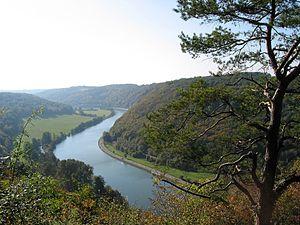
La Meuse vue du sommet des Rochers de Freÿr et longeant les lieux-dits dénommés ""Colébi"" et ""Roche al Rue"" entre Anseremme et Waulsort (Belgique).
Les Rochers de Freÿr forment un massif rocheux de grande dimension au bord de la Meuse, entre Waulsort et Anseremme. Ses parois de déclivité et aspérité variées en font un site d'escalade privilégié en Belgique. Le site est inscrit au Patrimoine majeur de Wallonie.